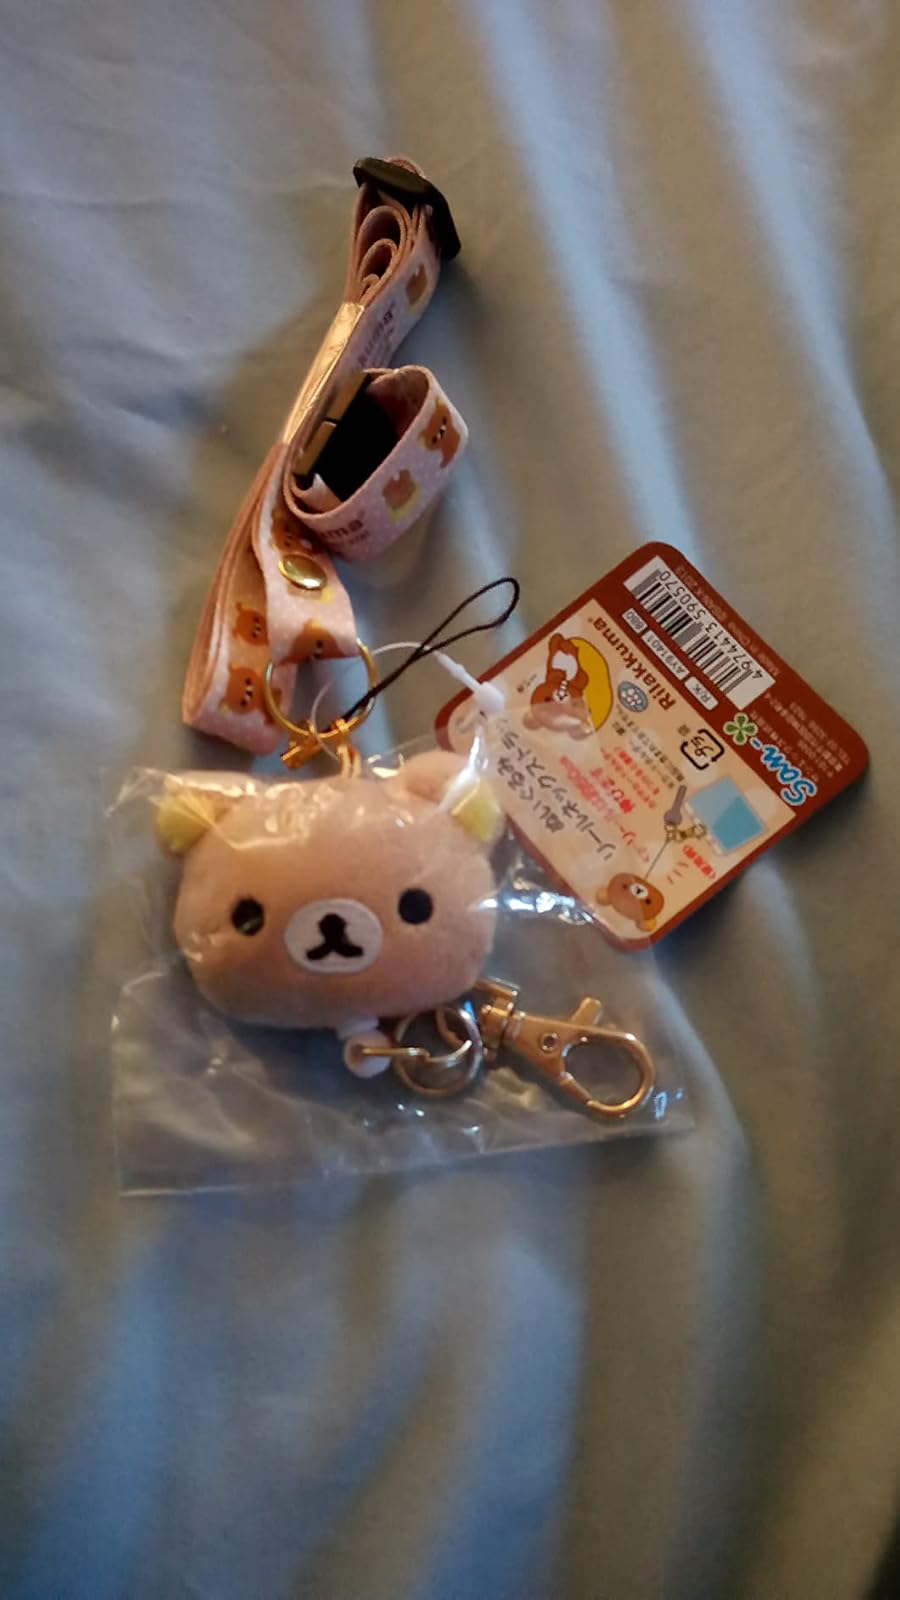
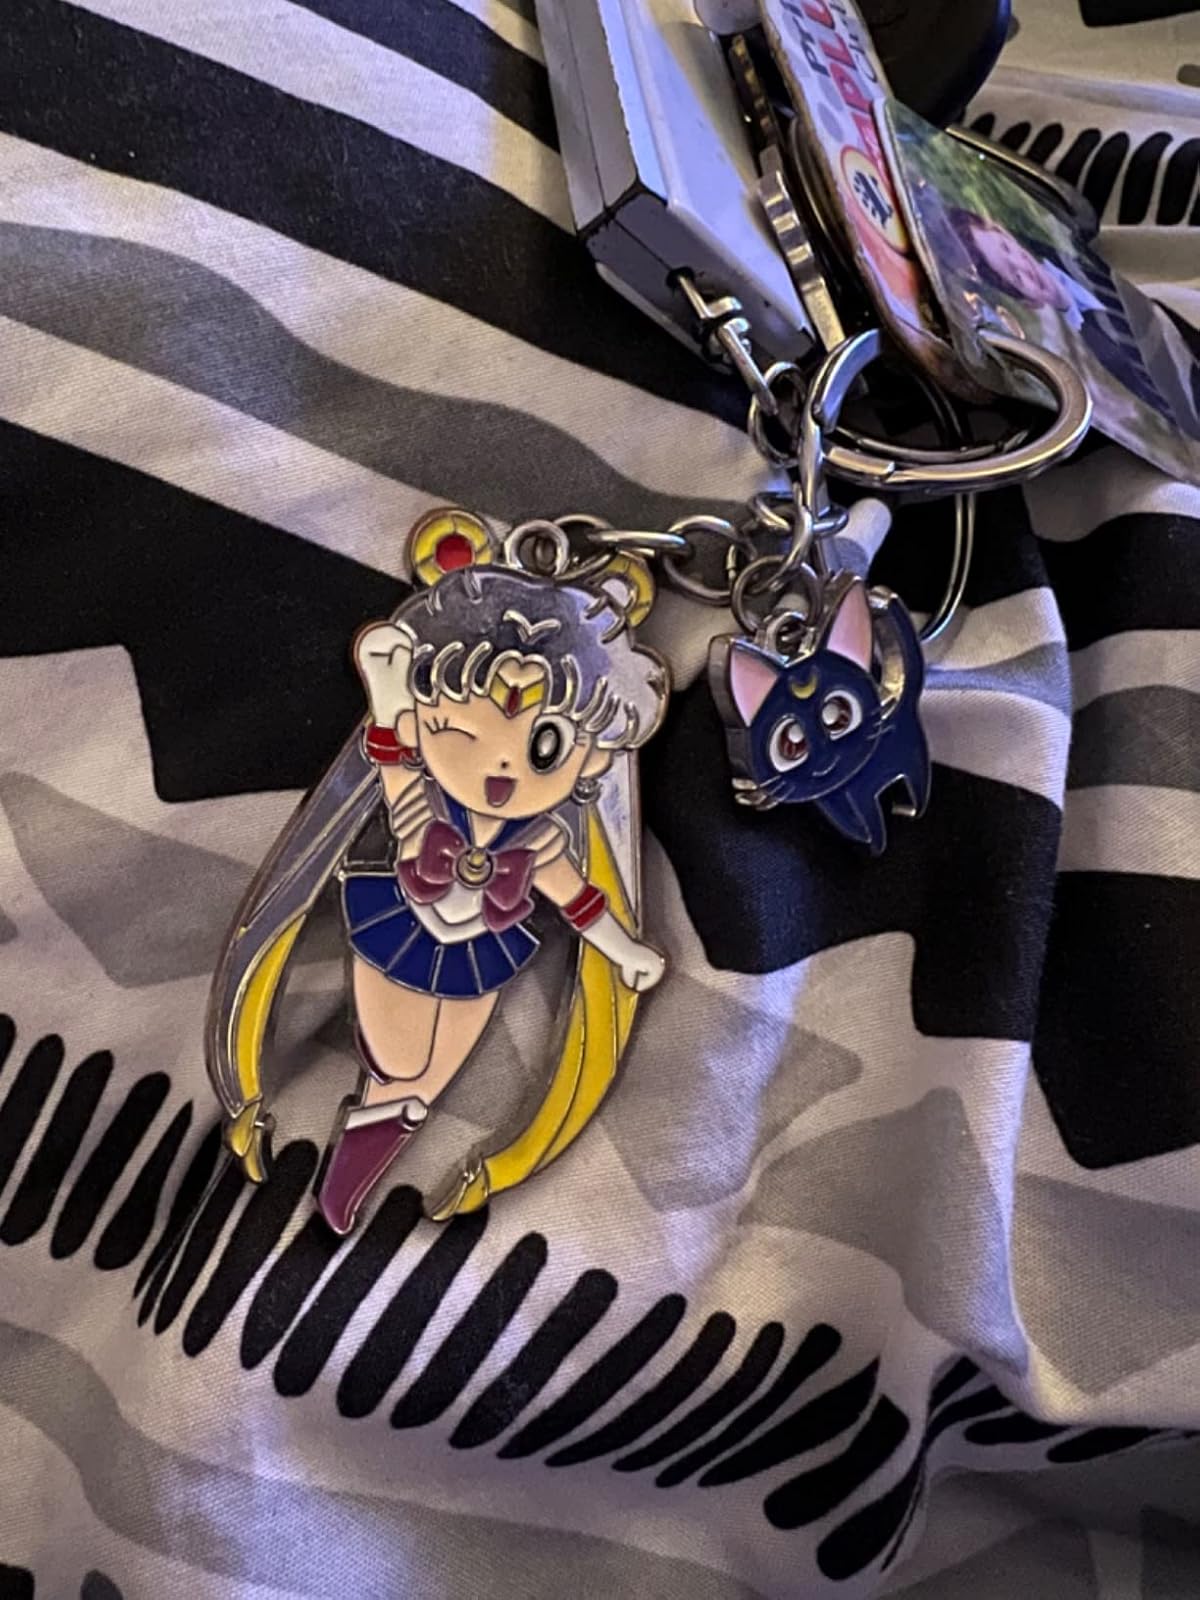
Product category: accessories_keychain
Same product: no